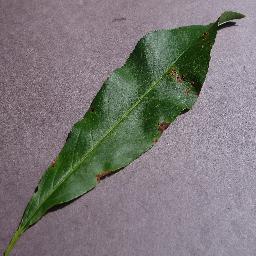
Label: Peach___Bacterial_spot